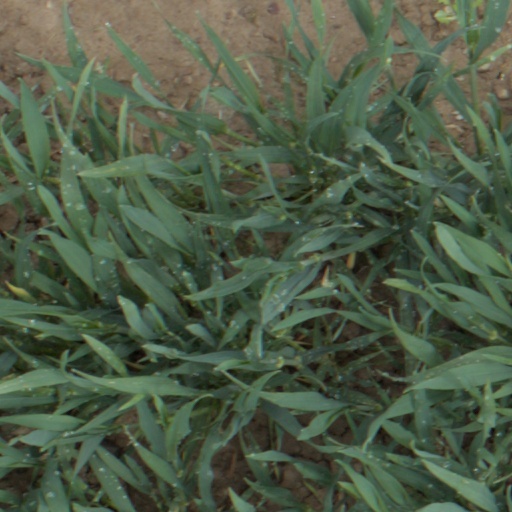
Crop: wheat